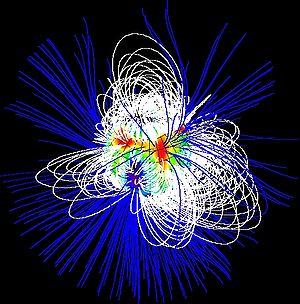
Champ magnétique de l'étoile jeune SU Aur, reconstruit par imagerie Zeeman-Doppler.
Le champ magnétique stellaire est un champ magnétique généré par le mouvement du plasma à l'intérieur d'une étoile. Le champ magnétique stellaire peut également désigner le champ magnétique entourant un objet compact.
En astrophysique, l’imagerie Zeeman-Doppler est une technique tomographique destinée à cartographier le champ magnétique à la surface des étoiles.
Les sources radio stellaires, sources radio d'étoiles ou encore les étoiles radio sont des objets stellaires qui produisent des émissions de diverses fréquences radio, que ce soit constant ou pulsé. Les émissions de radio émis par des étoiles peuvent être produits de façons variées.
Les variables de type T Tauri sont des étoiles variables, nommées d'après l'étoile prototype T Tauri. Elles sont toujours situées auprès des nuages moléculaires et caractérisées par des variations brusques et imprévisibles de leur magnitude apparente.